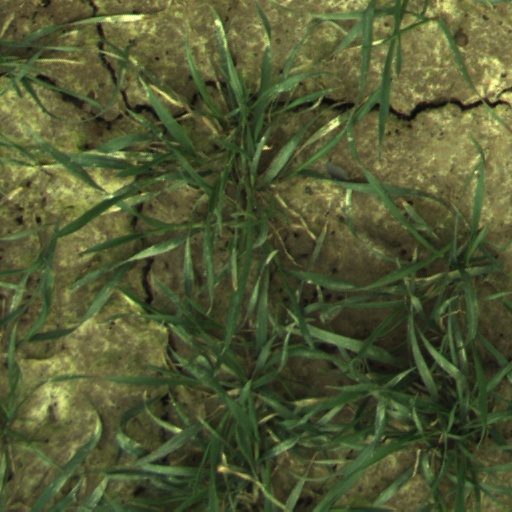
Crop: wheat